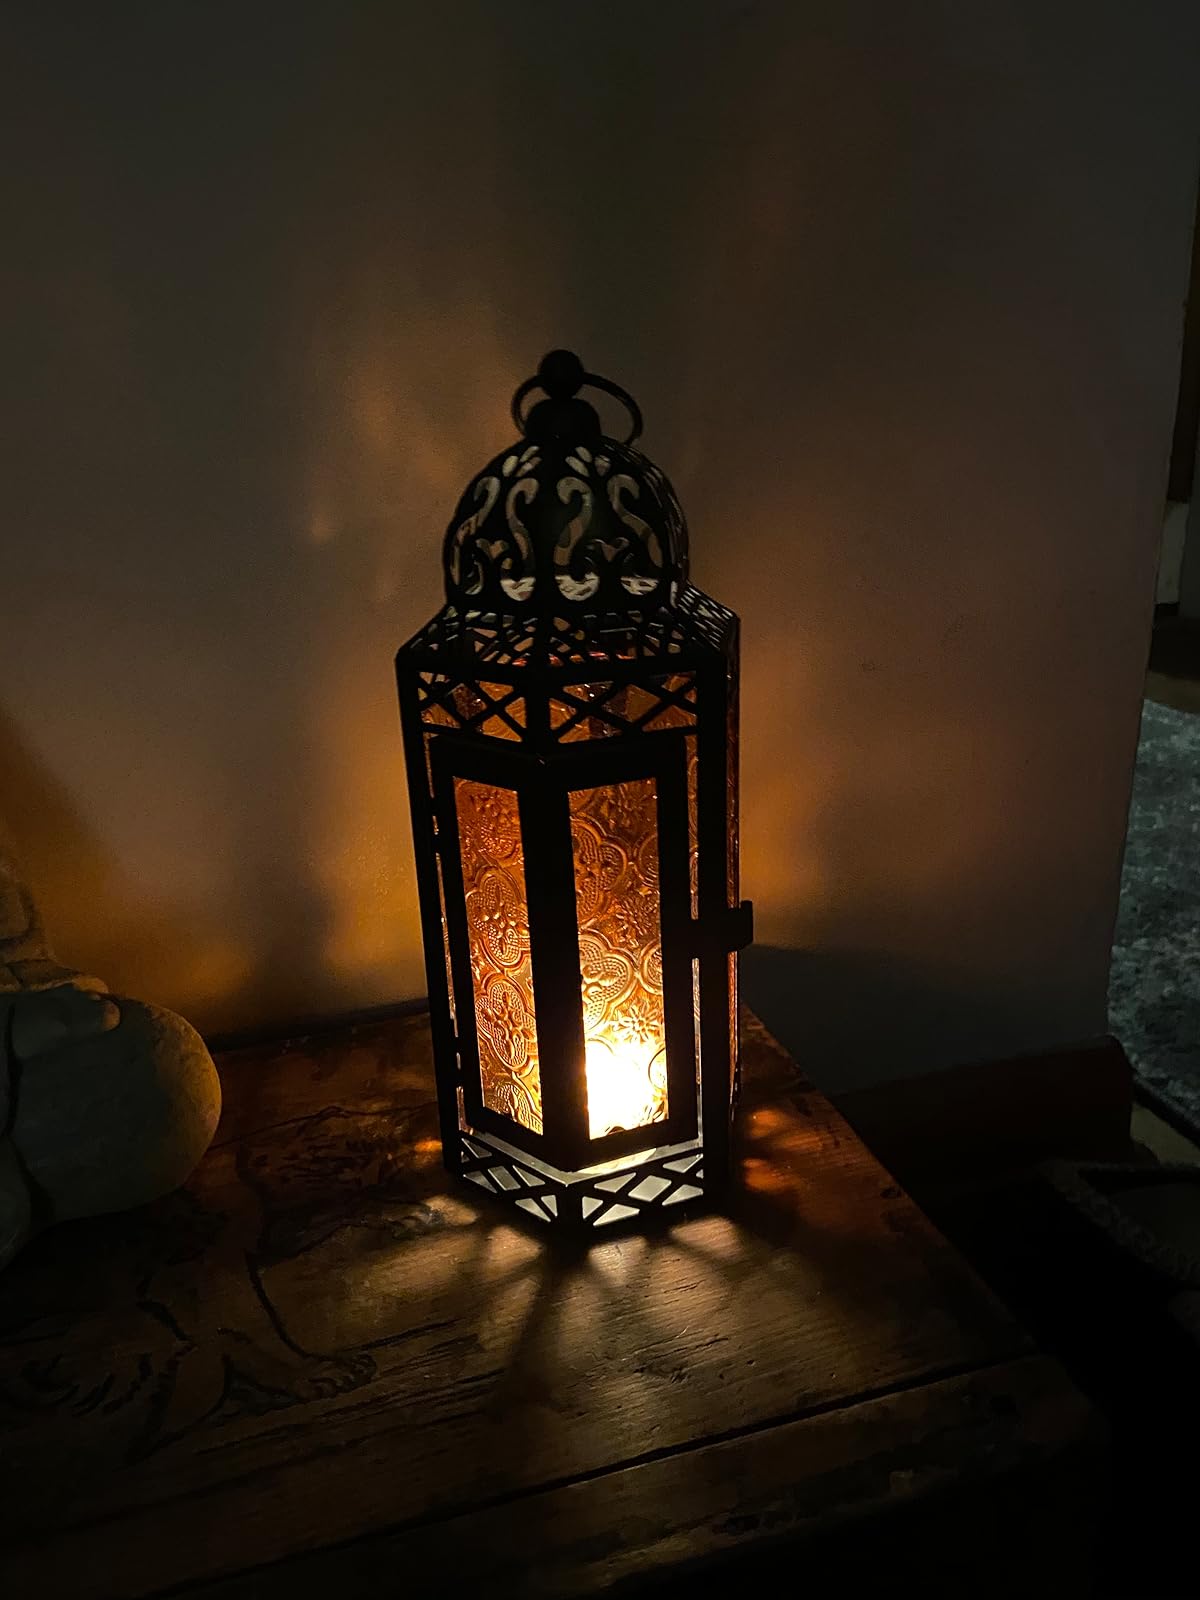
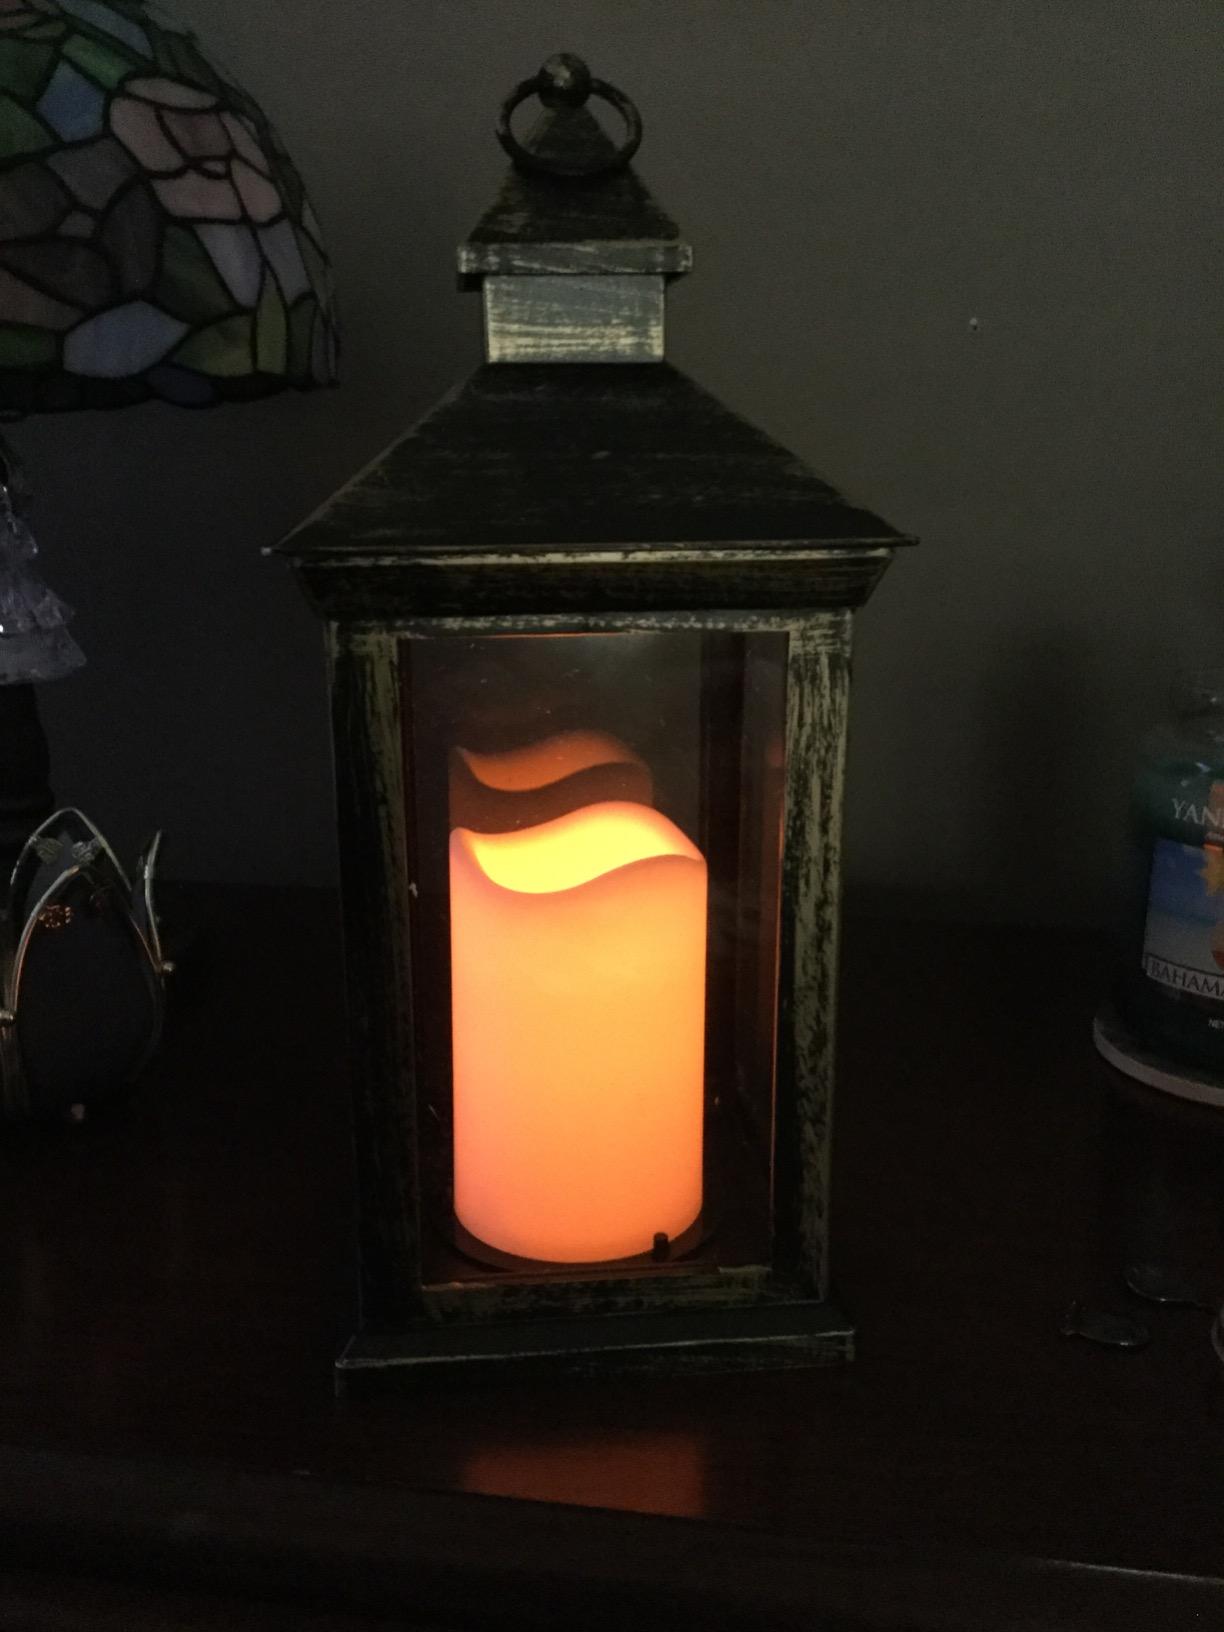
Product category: lantern
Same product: no